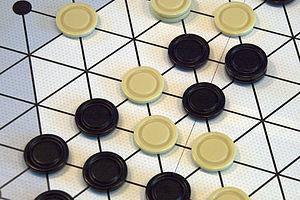
Gipf est un jeu de société combinatoire abstrait créé par Kris Burm, qui oppose deux joueurs : Noir et Blanc.